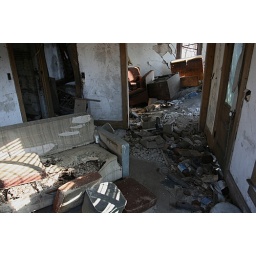
this is just looking in a window here,a falling leaf might just bring the rest of the floor down